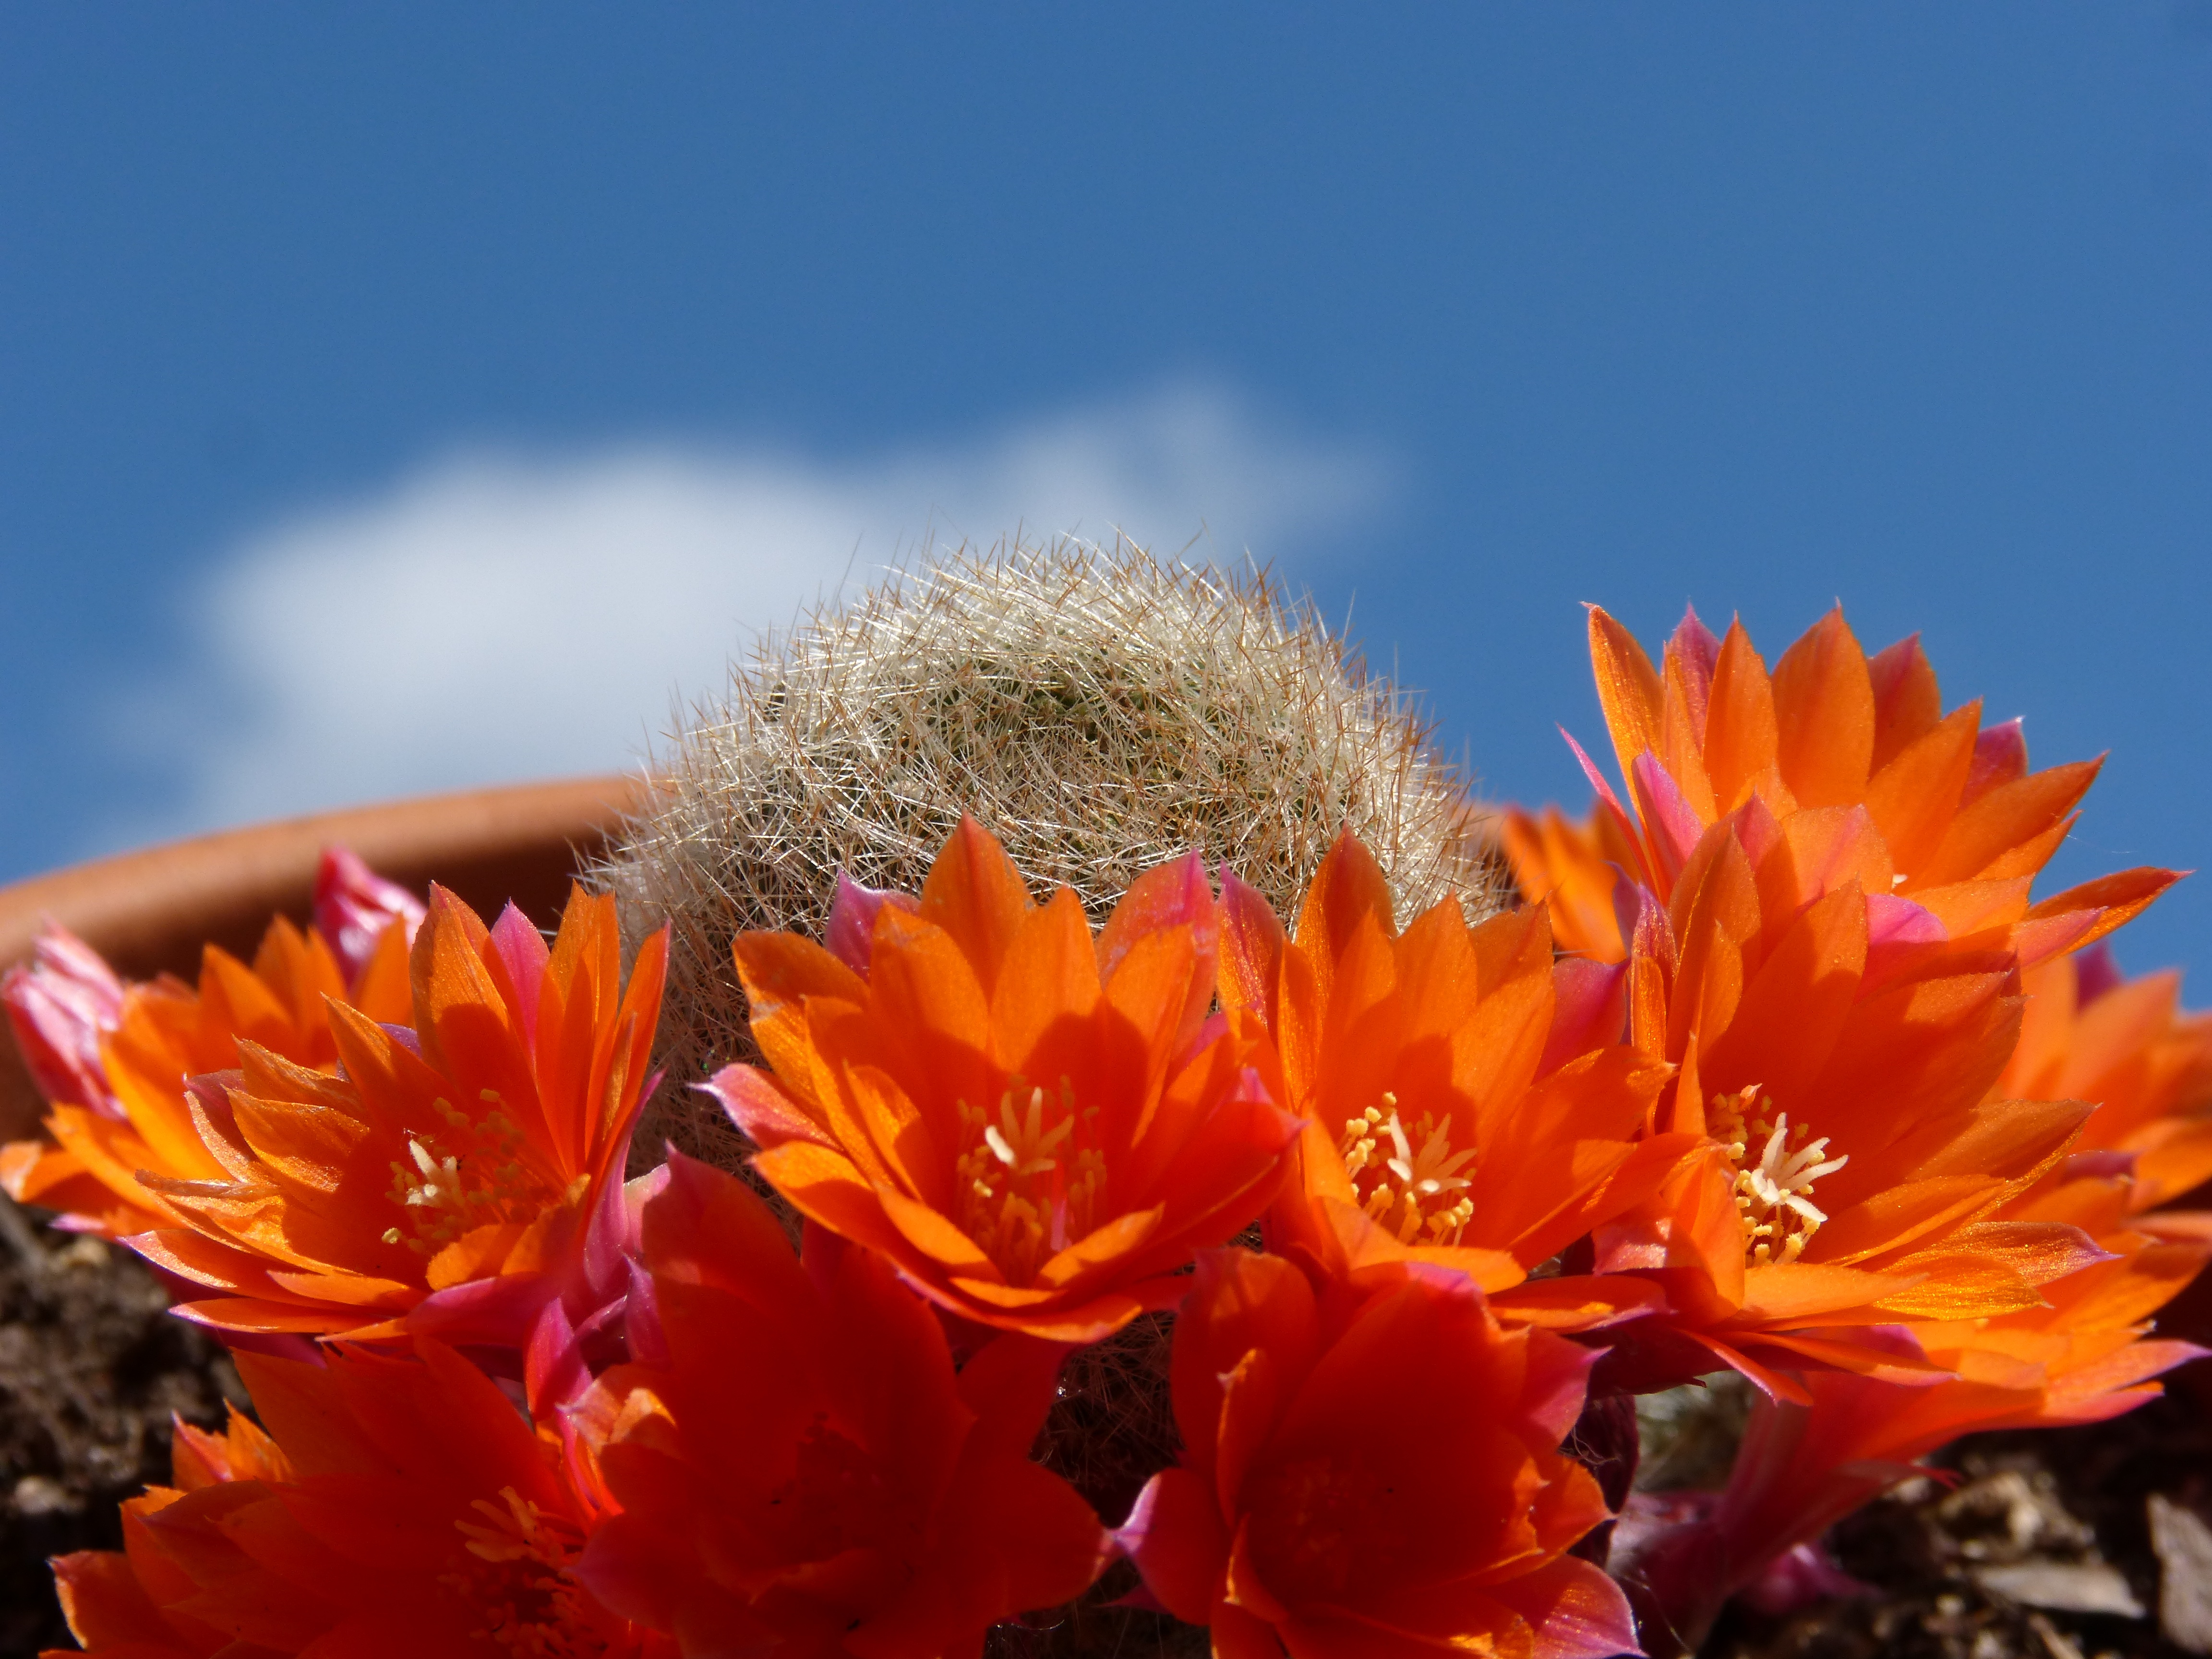
blossom, cactus, plant, sky, flower, petal, pollen, flora, wildflower, macro photography, orange flower, flowering plant, flowering cactus, annual plant, land plant